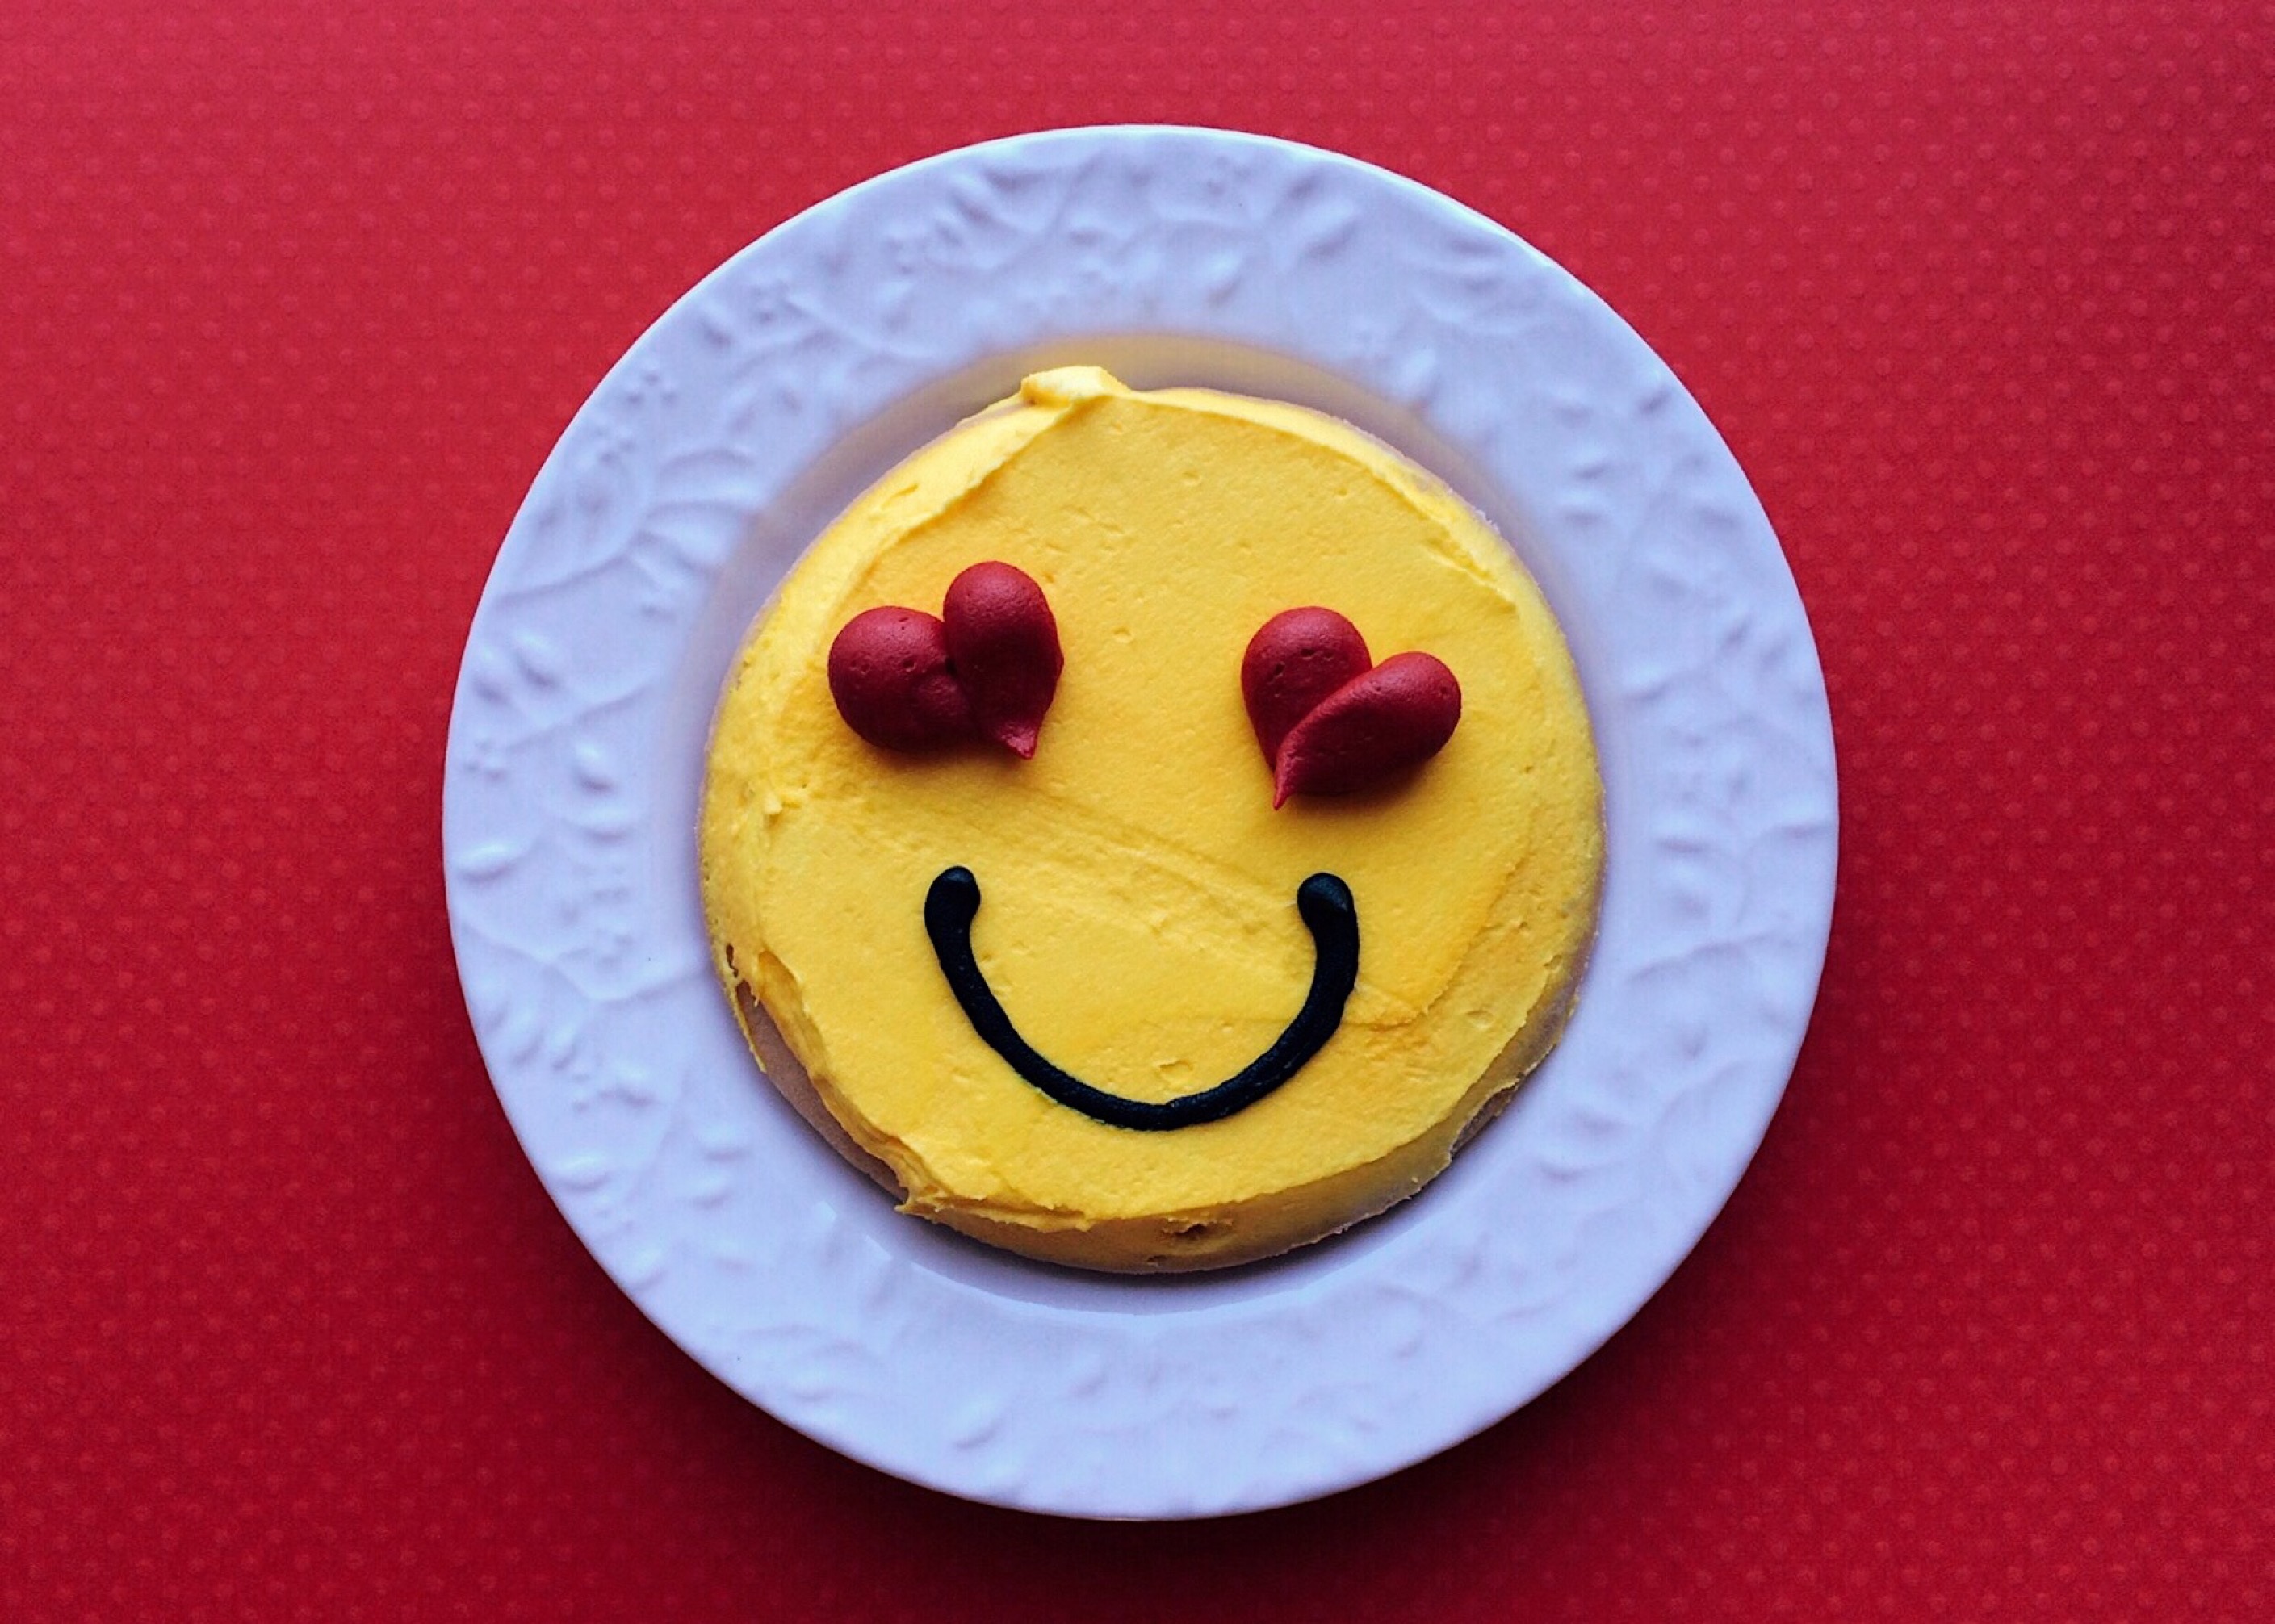
heart, decoration, food, produce, romance, yellow, cookie, dessert, icing, valentine, smiley, valentine's day, snack food